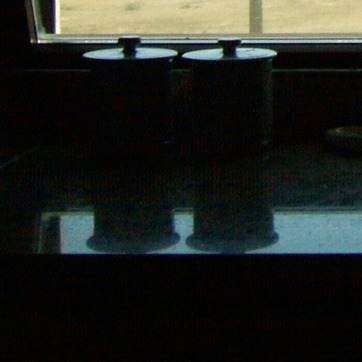
Material: polishedstone